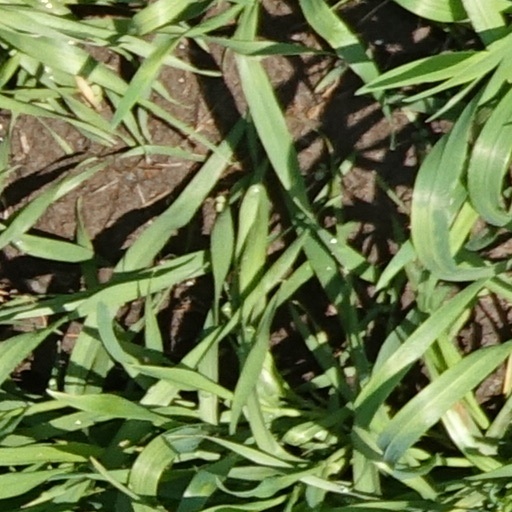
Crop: wheat